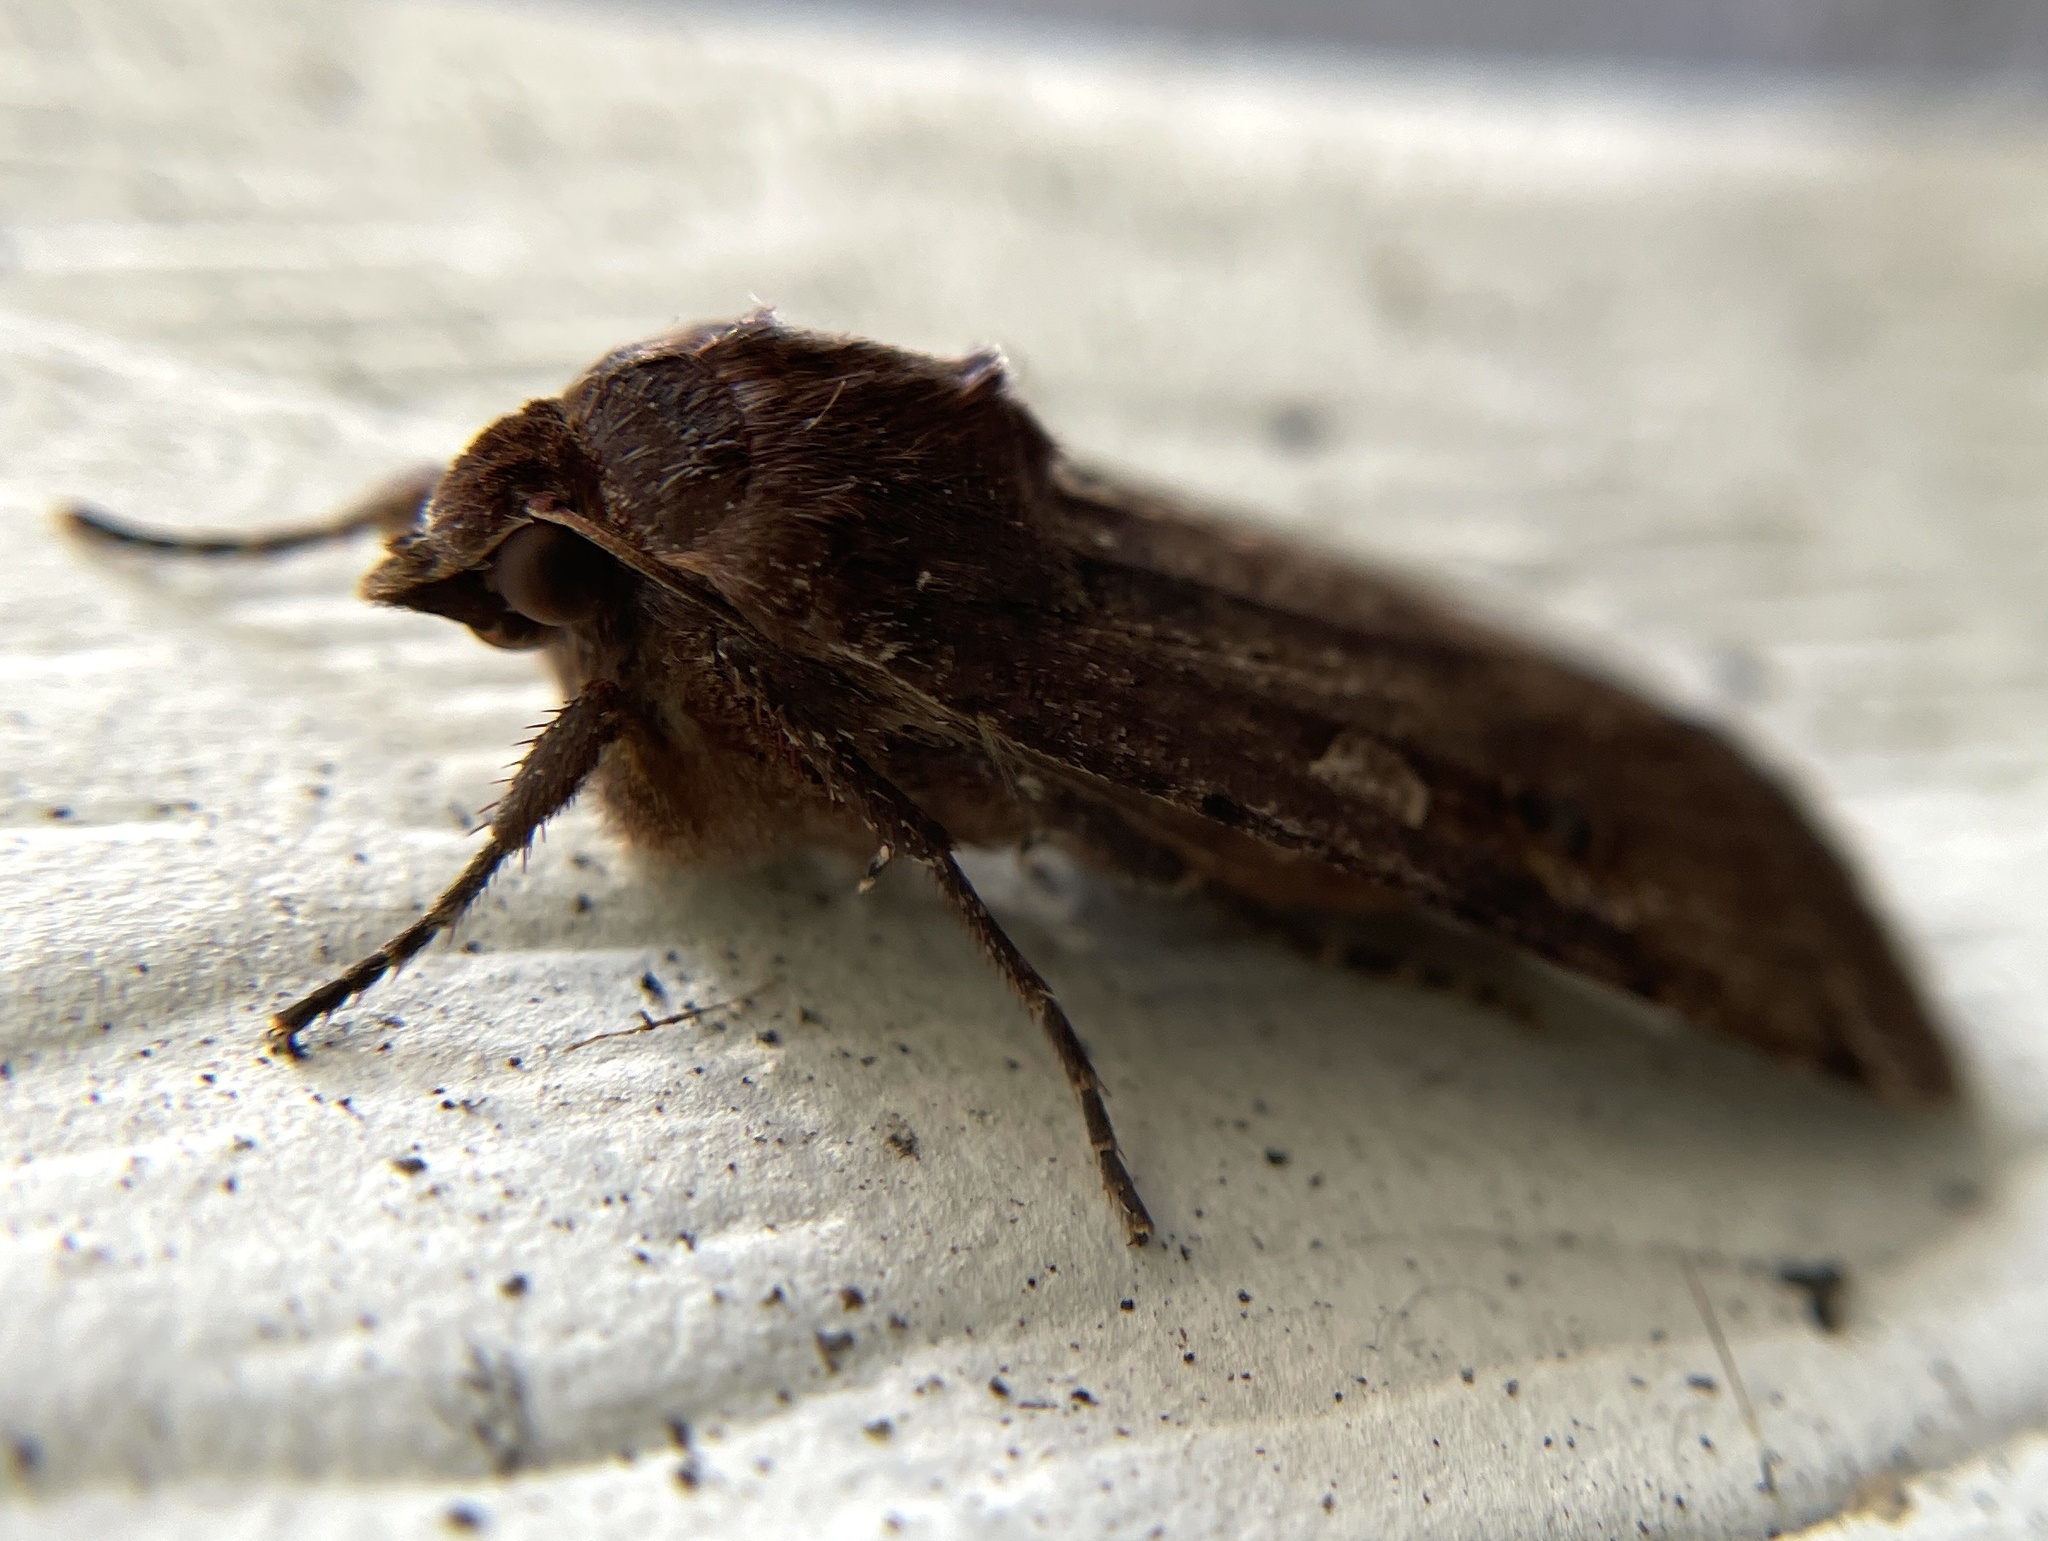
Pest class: cutworms